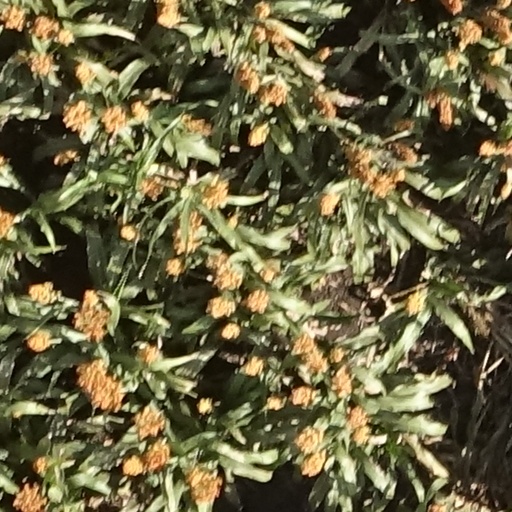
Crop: sorghum